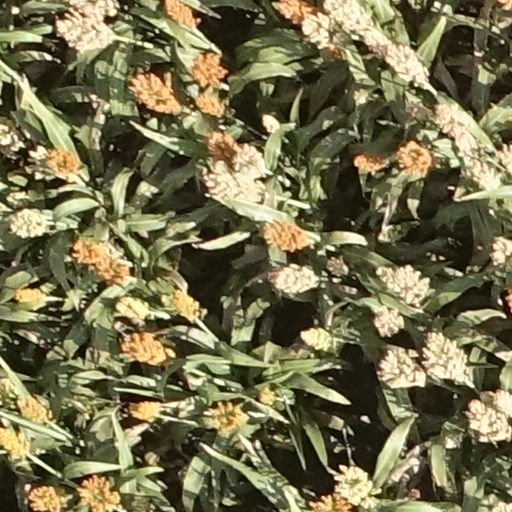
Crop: sorghum